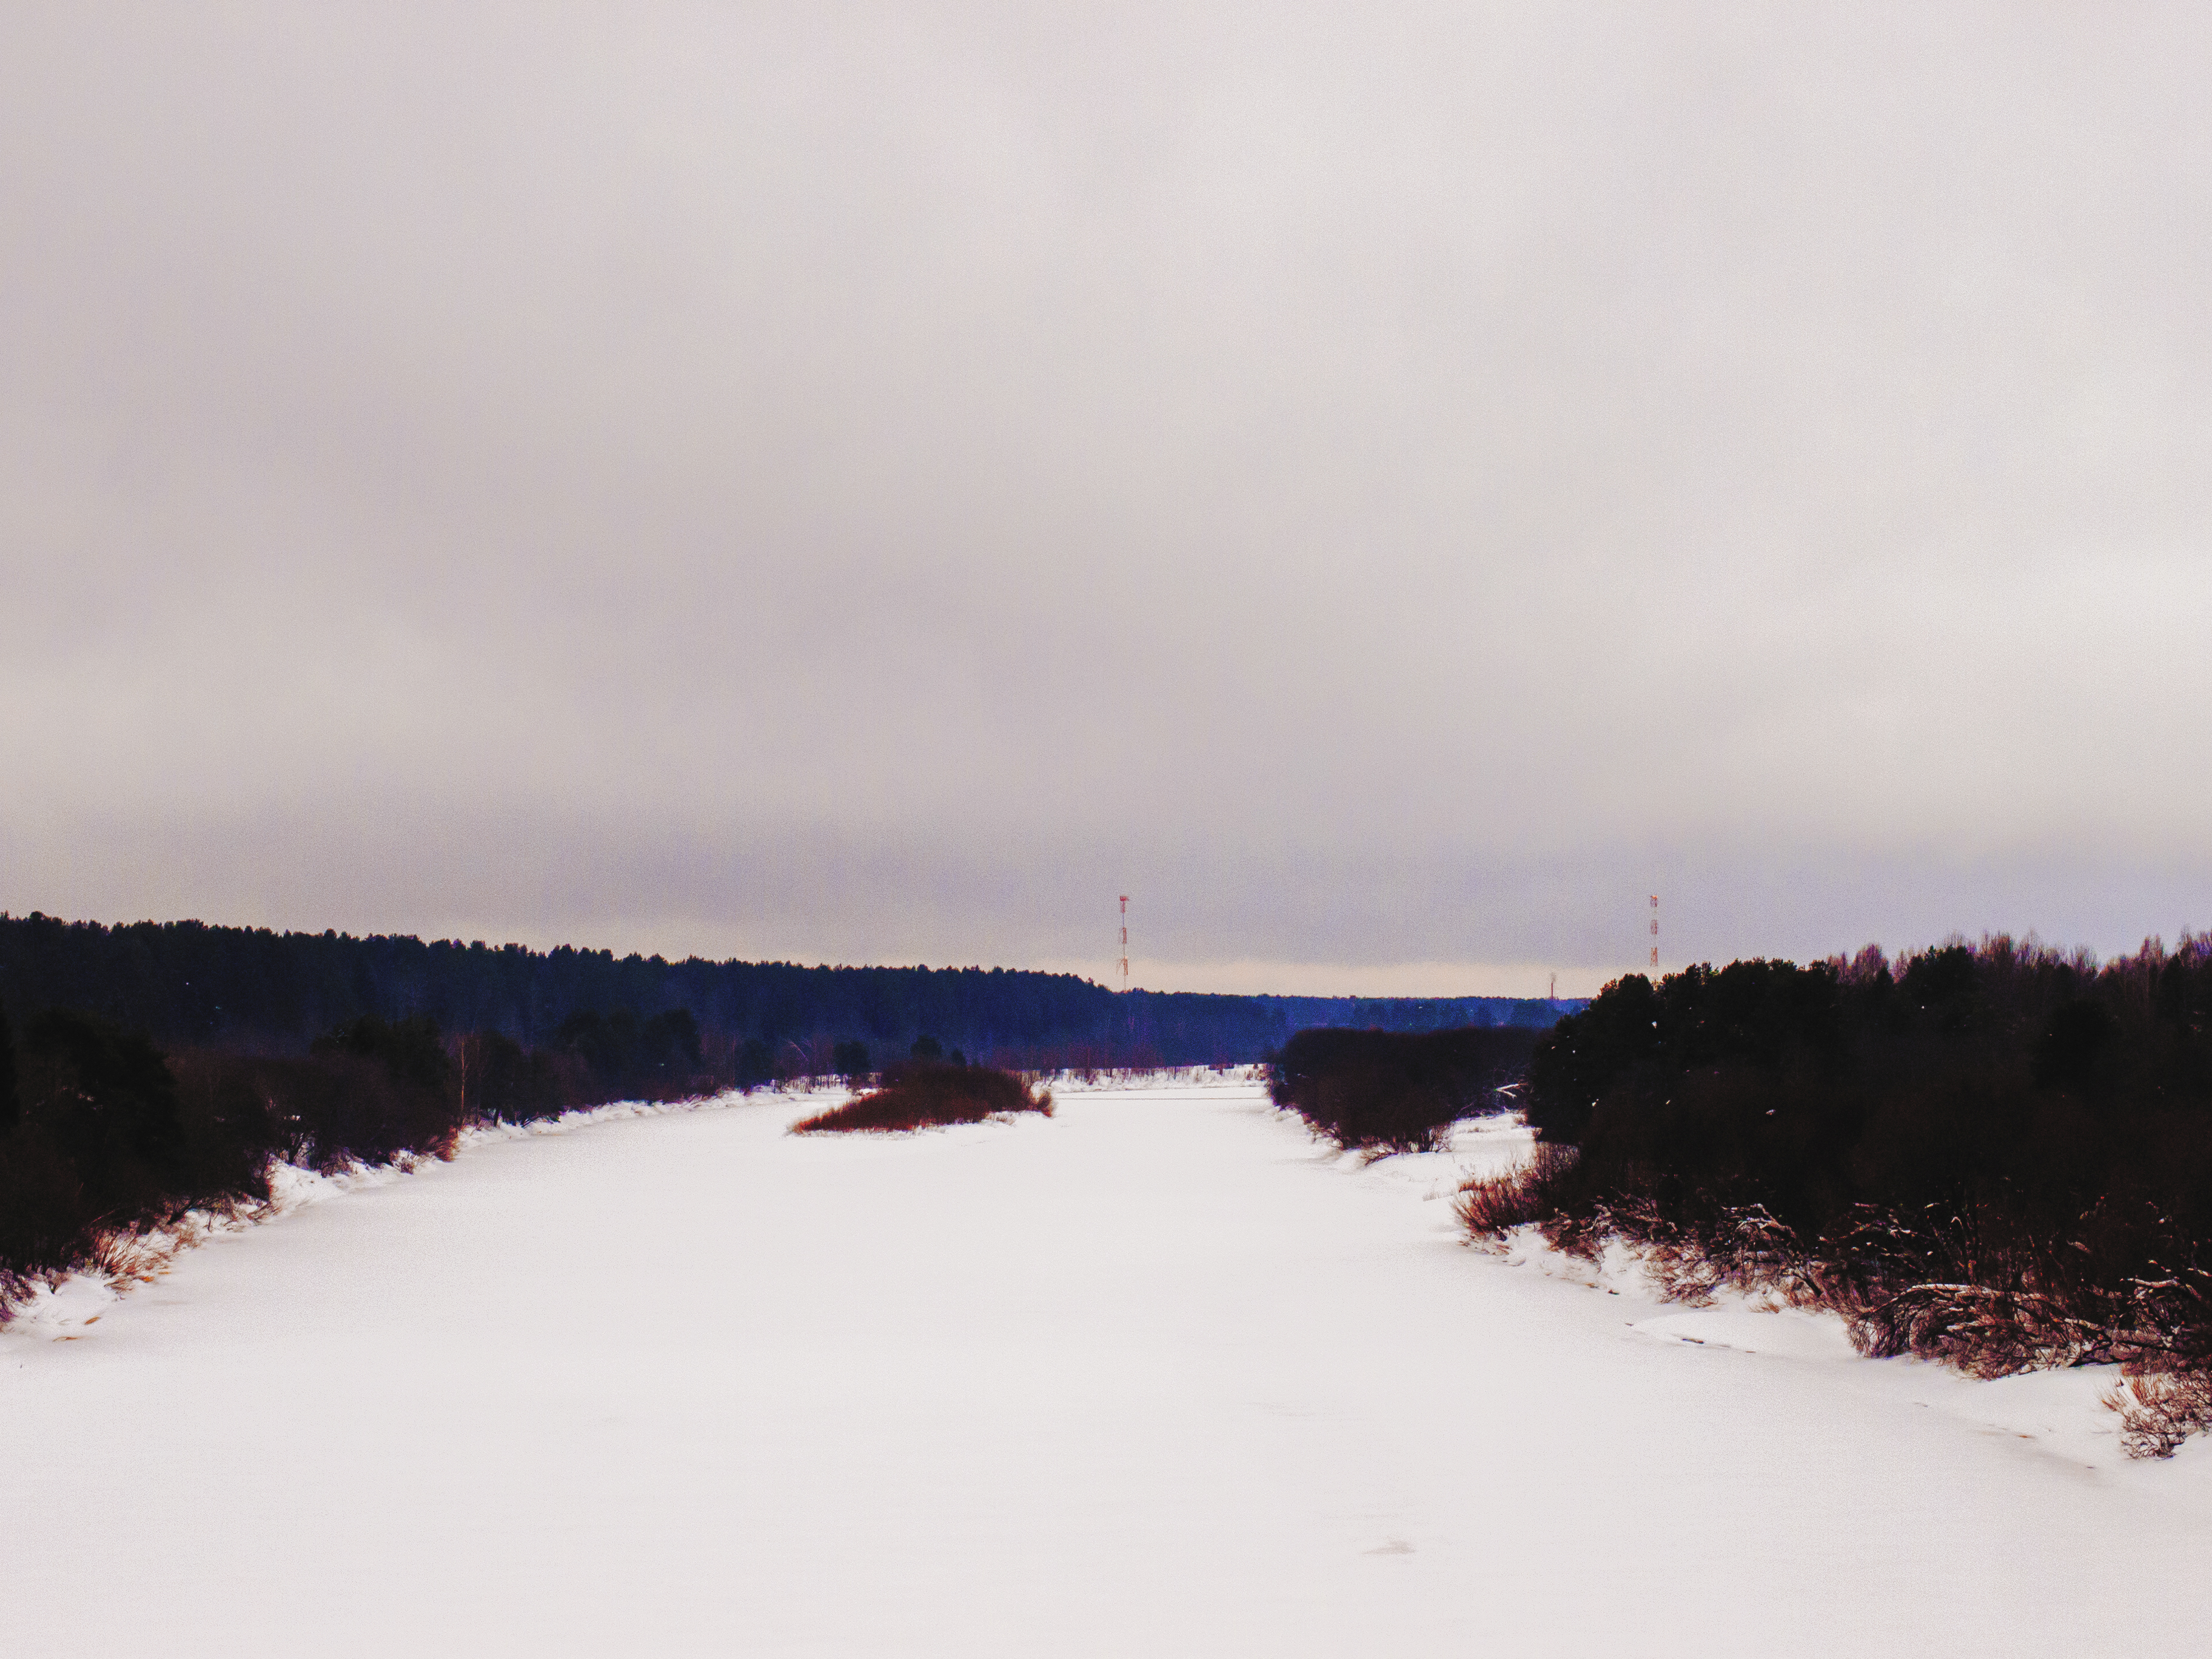
images, sky, cloud, plant, natural landscape, snow, tree, freezing, slope, horizon, geological phenomenon, landscape, dusk, hill, forest, event, winter, reflection, reservoir, evening, loch, lake district, magenta, ocean, road, ice cap, grassland, tundra, fir, sea